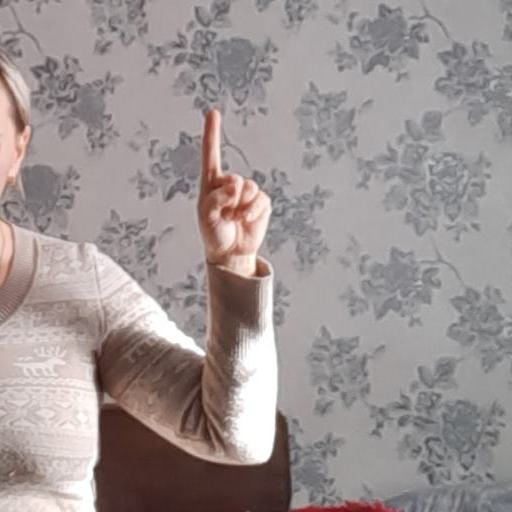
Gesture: one